Rulers of Hohenlohe

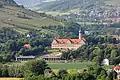
Castle of Weikersheim.

The first known member of the family mentioned in the territory was Conrad, Lord of Weikersheim. This town was, then, where the family had the right of escorting travellers and goods and charging customs, along the Tauber river on the trading route between Frankfurt and Augsburg until the 14th century.